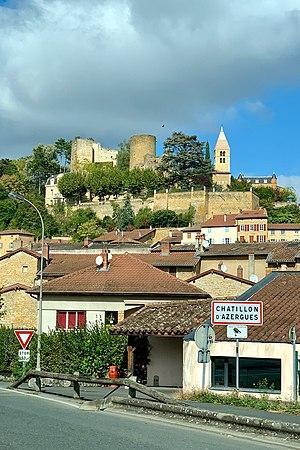
Le village de Chatillon d'Azergues
Châtillon est une commune française située dans le département du Rhône, en région Auvergne-Rhône-Alpes.